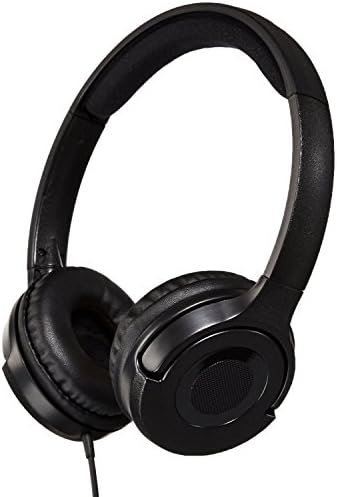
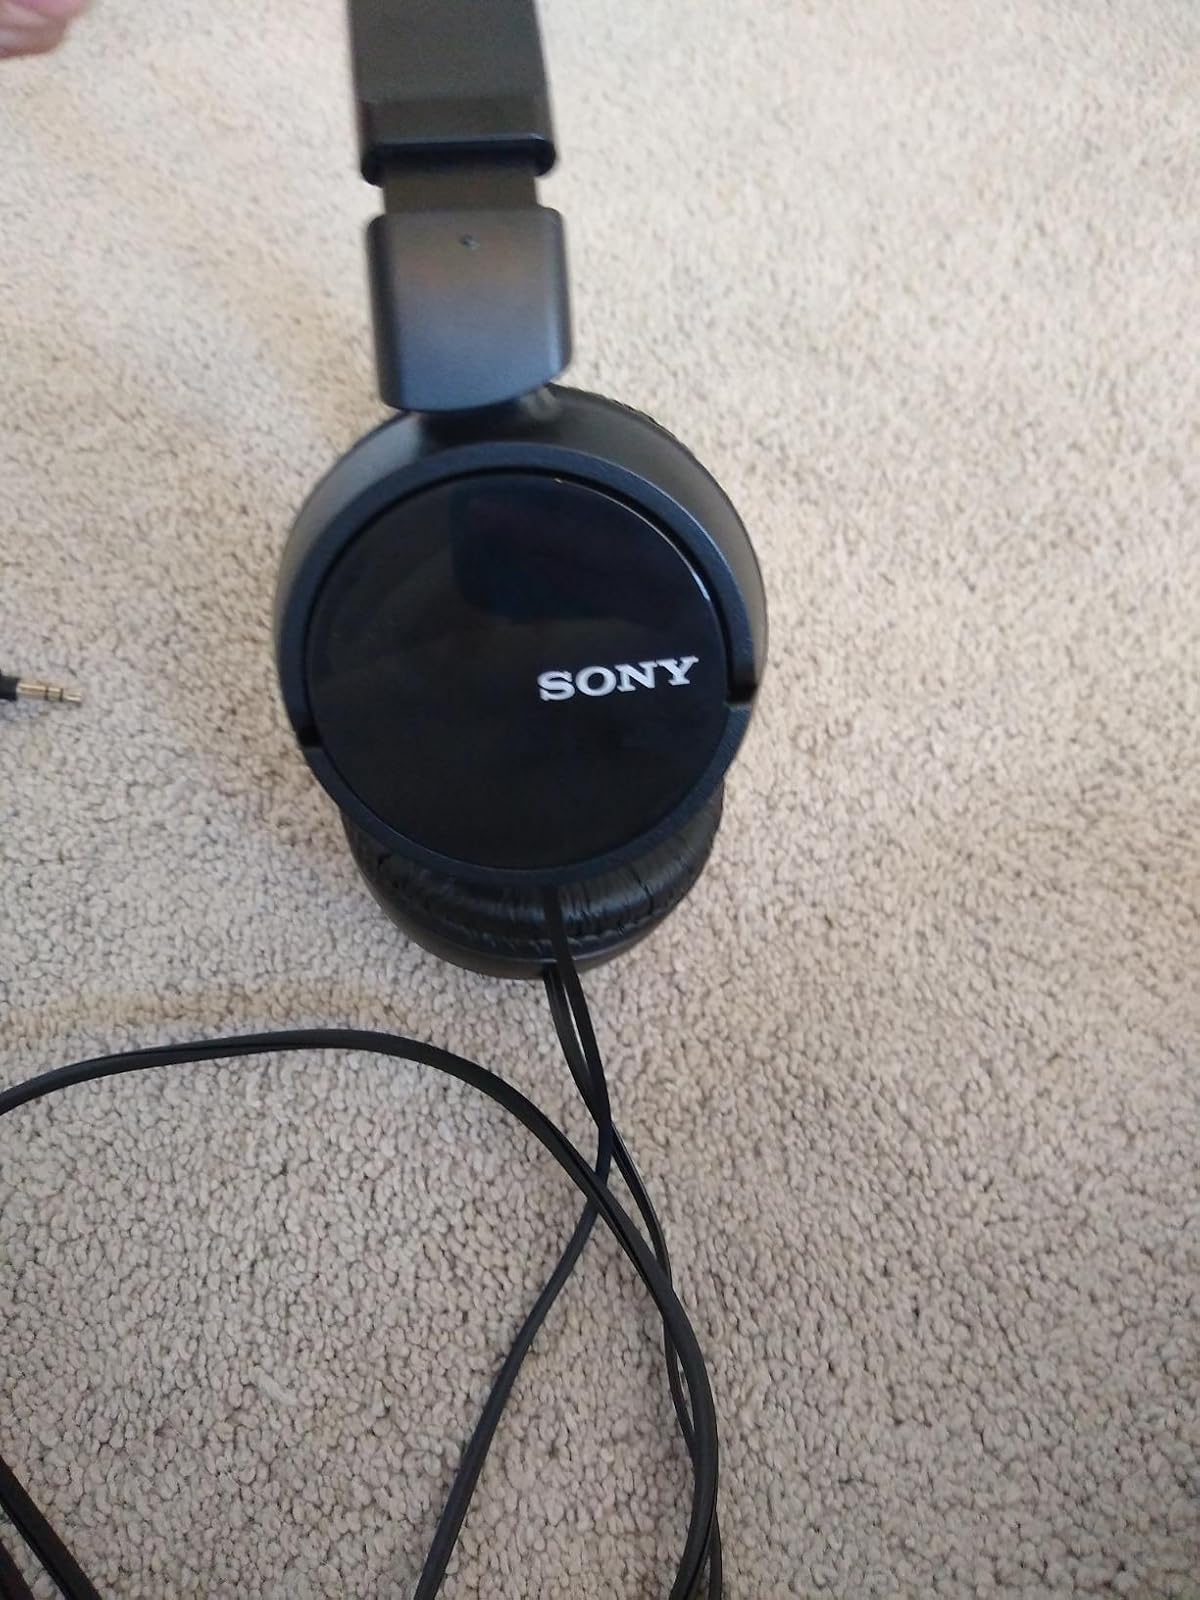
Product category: headphones
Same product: no